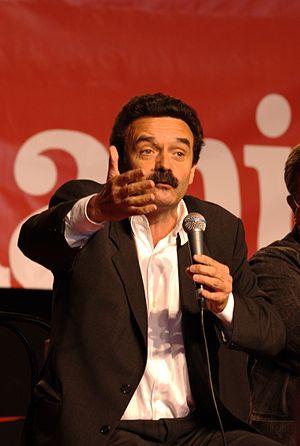
Edwy Plenel à la Fête de l'Humanité 2008 lors d'un débat sur les médias
L'affaire Woerth-Bettencourt est le nom donné par les médias aux procédures judiciaires visant principalement les liens entre l'homme politique Éric Woerth et la femme d'affaires Liliane Bettencourt.
Edwy Plenel, de son nom complet Hervé Edwy Plenel, né le 31 août 1952 à Nantes, est un journaliste politique français.